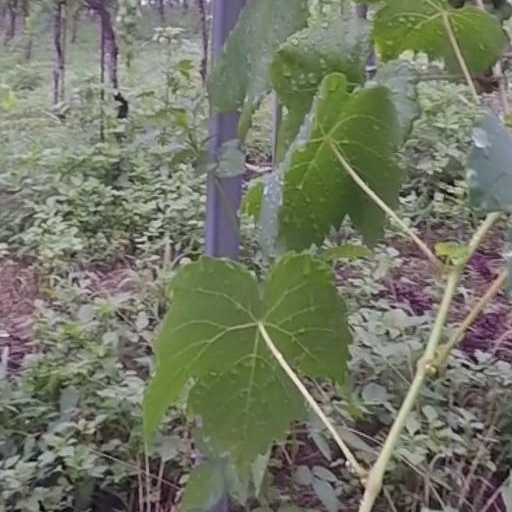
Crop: grape